Rabie El Kakhi

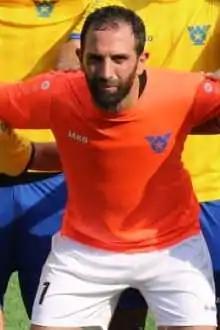
El Kakhi with Safa in 2019

Rabie Jamil Najib El Kakhi (born 9 August 1984) is a Lebanese football coach and former player. He represented Lebanon internationally as a goalkeeper in both football and futsal.